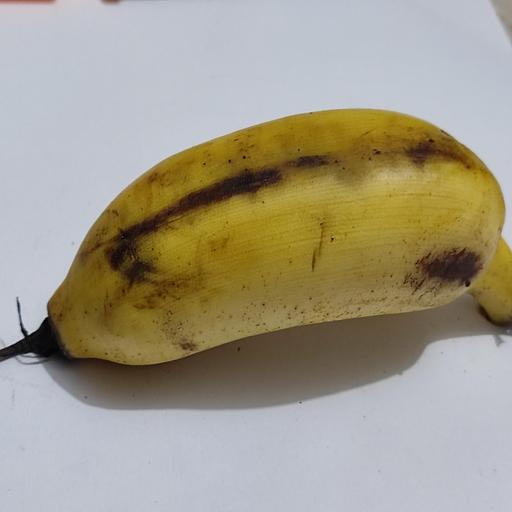
Crop type: Banana